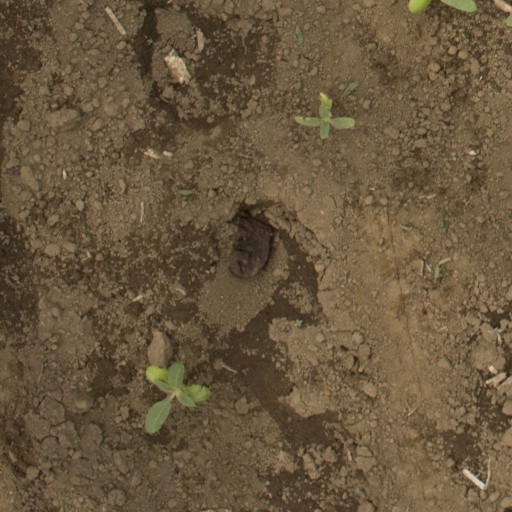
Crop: Jerusalem artichoke